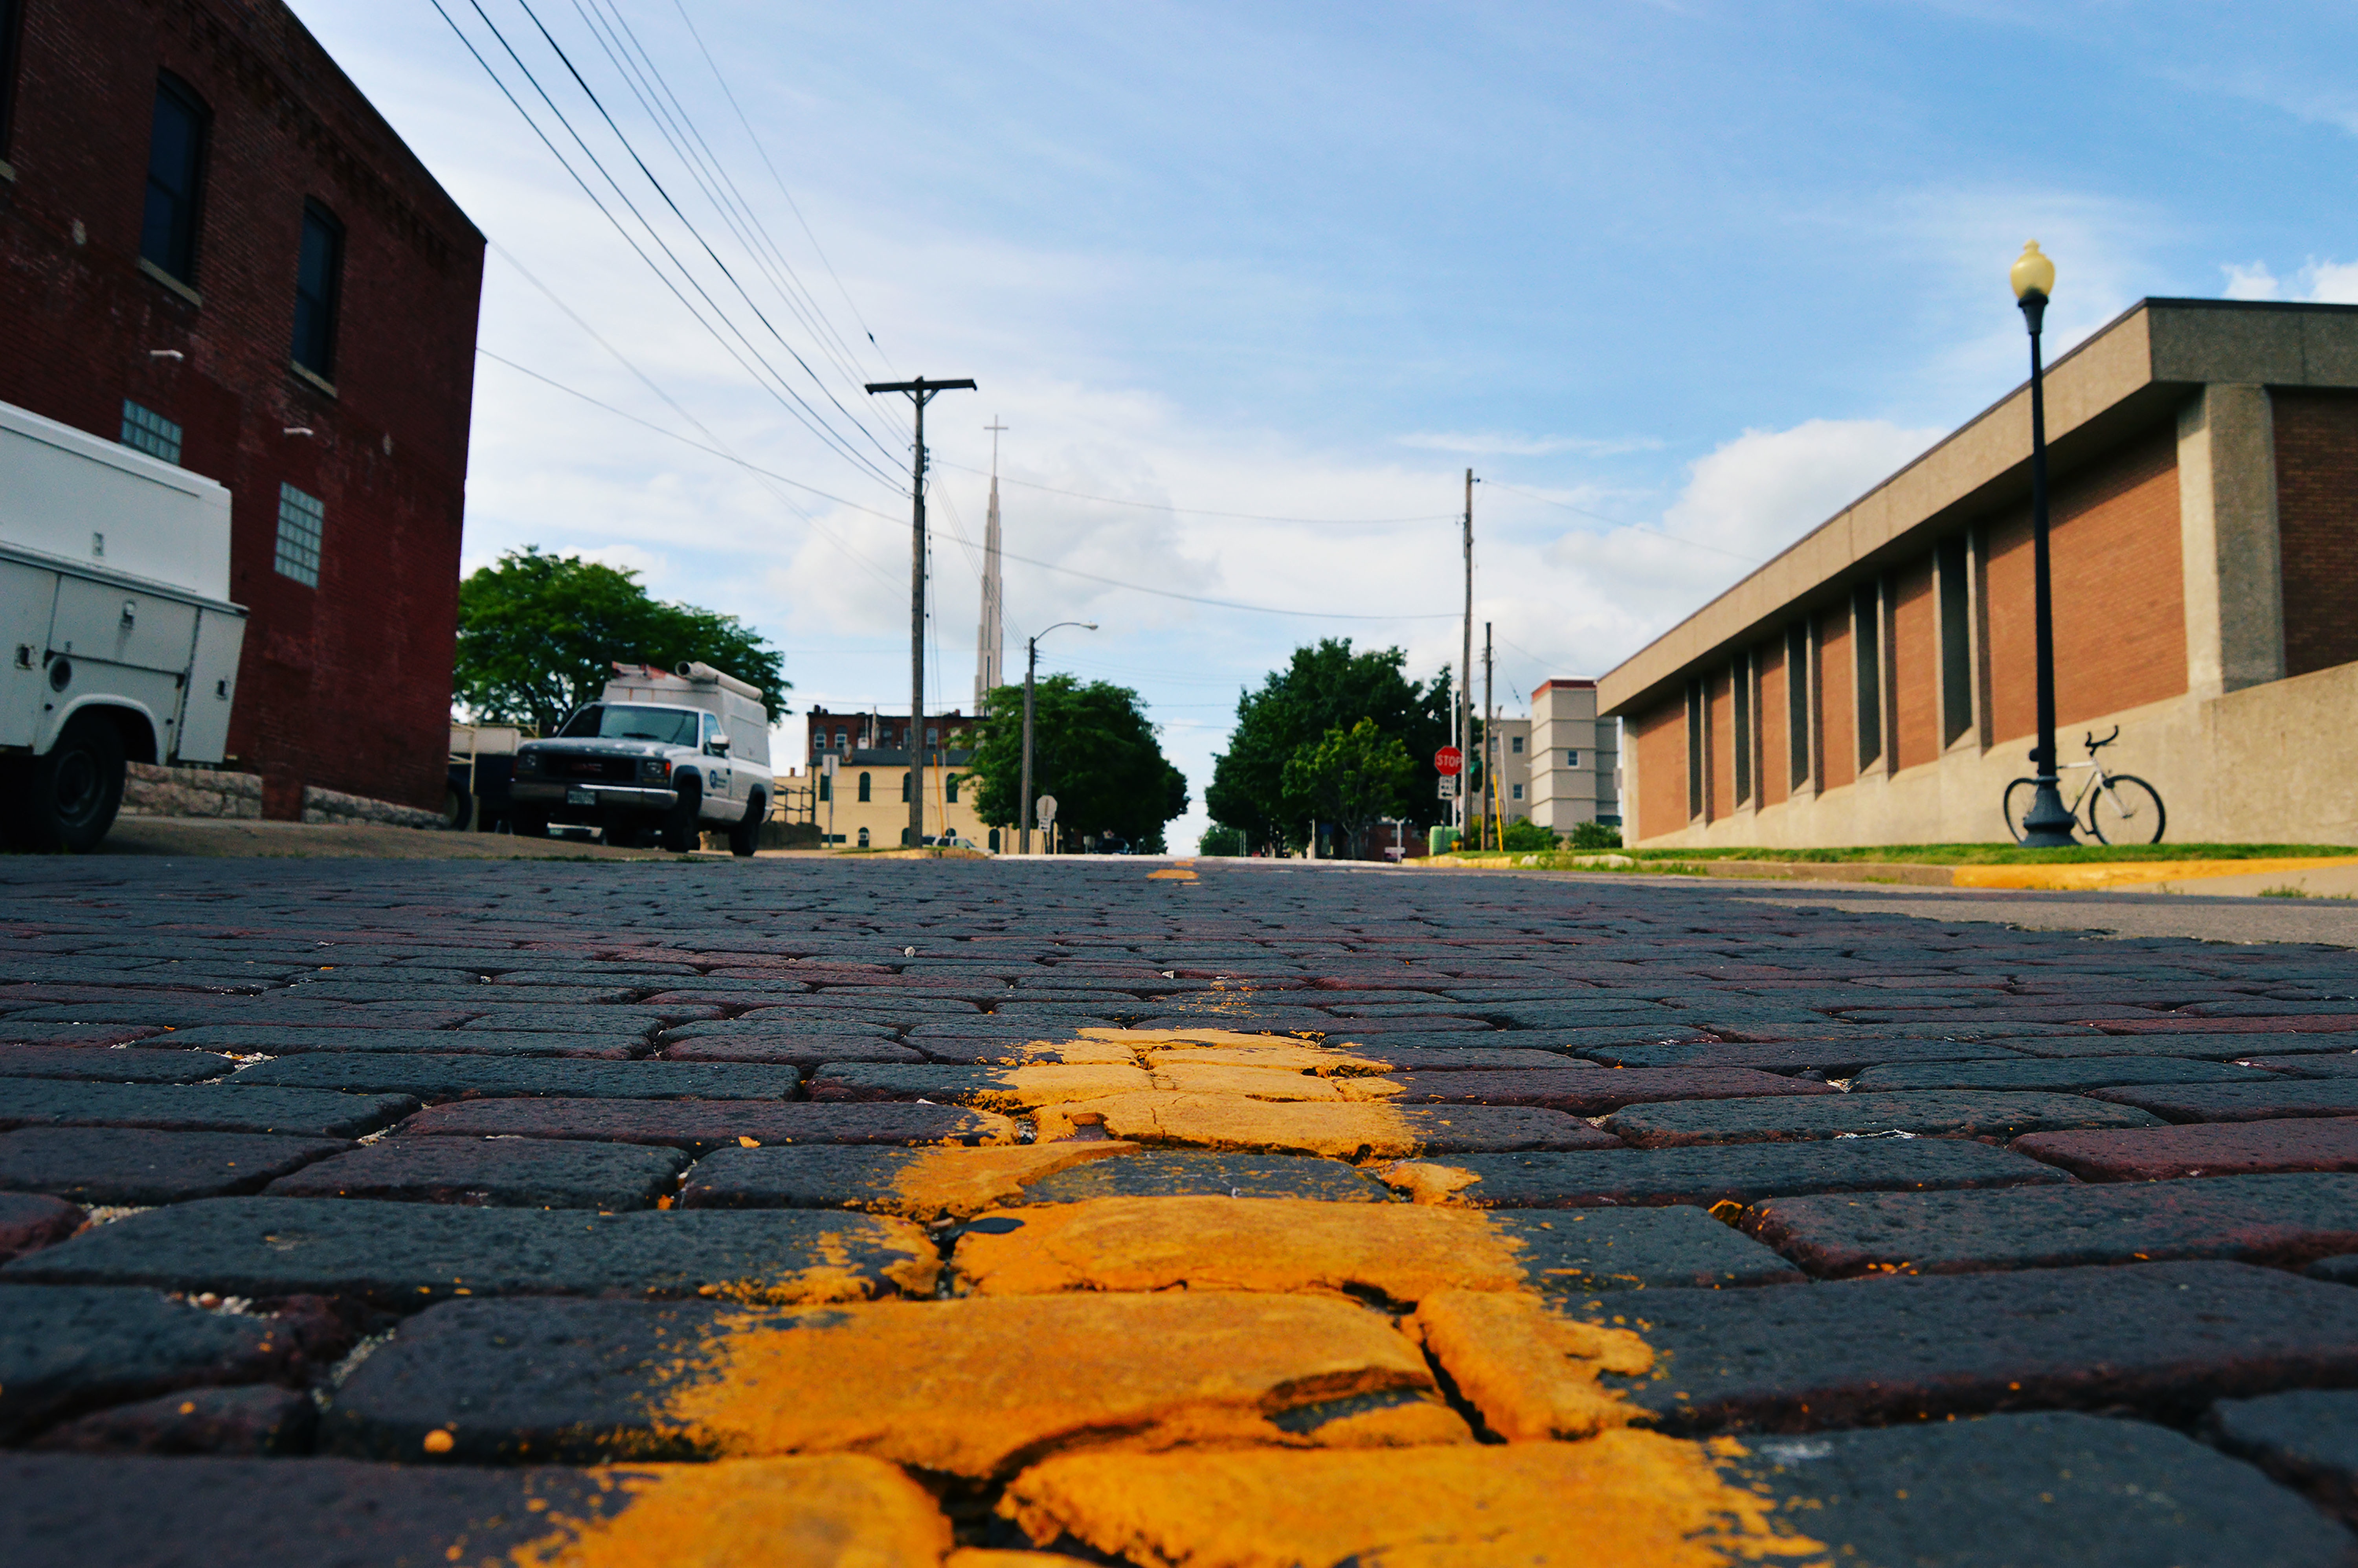
road, street, town, city, asphalt, downtown, suburb, facade, lane, neighbourhood, road surface, urban area, residential area, human settlement